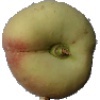
Label: peach_flat